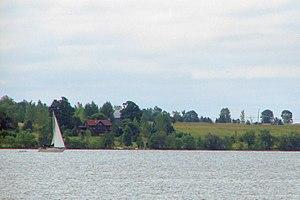
L'île Amherst est une île du lac Ontario au Canada.